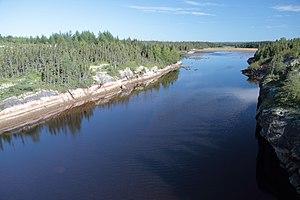
Rivière Pashashibou, Aguanish, Québec, Canada Français
Aguanish est une municipalité du Québec située dans la municipalité régionale de comté de Minganie et dans la région administrative de la Côte-Nord, au Canada.